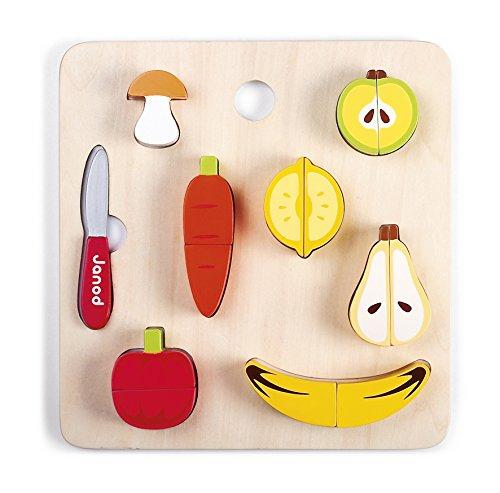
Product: Janod Chunky Puzzle Play Foods - 14-Piece Colorful Wooden Fruits & Vegetables Set - Encourages Shape Recognition, Dexterity, and Language Development - Preschool Kids and Toddlers 24 Months+
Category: Toys & Games | Dress Up & Pretend Play | Pretend Play | Kitchen Toys | Play Food
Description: Developing your child's life  Skills at an early age can be fun - this wooden fruits and veg play food play set puzzle is designed to encourage visual perception skills, dexterity, and problem-solving skills all while enjoying imaginative play which is what makes this puzzle fun.
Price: $32.99
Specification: ProductDimensions:9.4x1.3x9.8inches|ItemWeight:1.37pounds|ShippingWeight:1.63pounds(Viewshippingratesandpolicies)|DomesticShipping:ItemcanbeshippedwithinU.S.|InternationalShipping:ThisitemcanbeshippedtoselectcountriesoutsideoftheU.S.LearnMore|ASIN:B004MMFBUG|Itemmodelnumber:J06529|Manufacturerrecommendedage:24months-5years